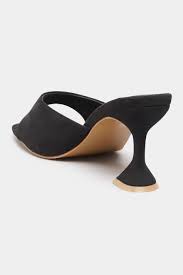
Label: Clog